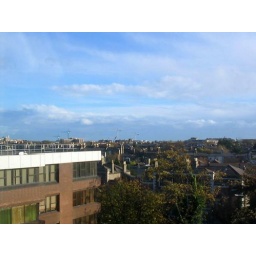
Notice the building cranes in the distance. Our bus driver said they're now the national bird of Ireland.